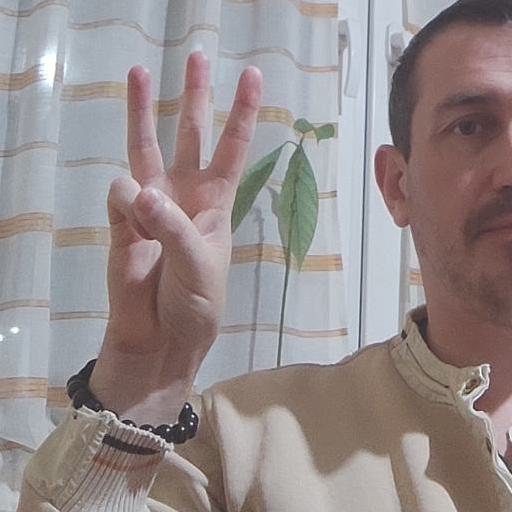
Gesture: three